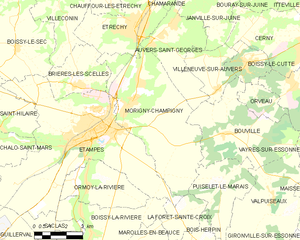
Carte des communes françaises Morigny-Champigny